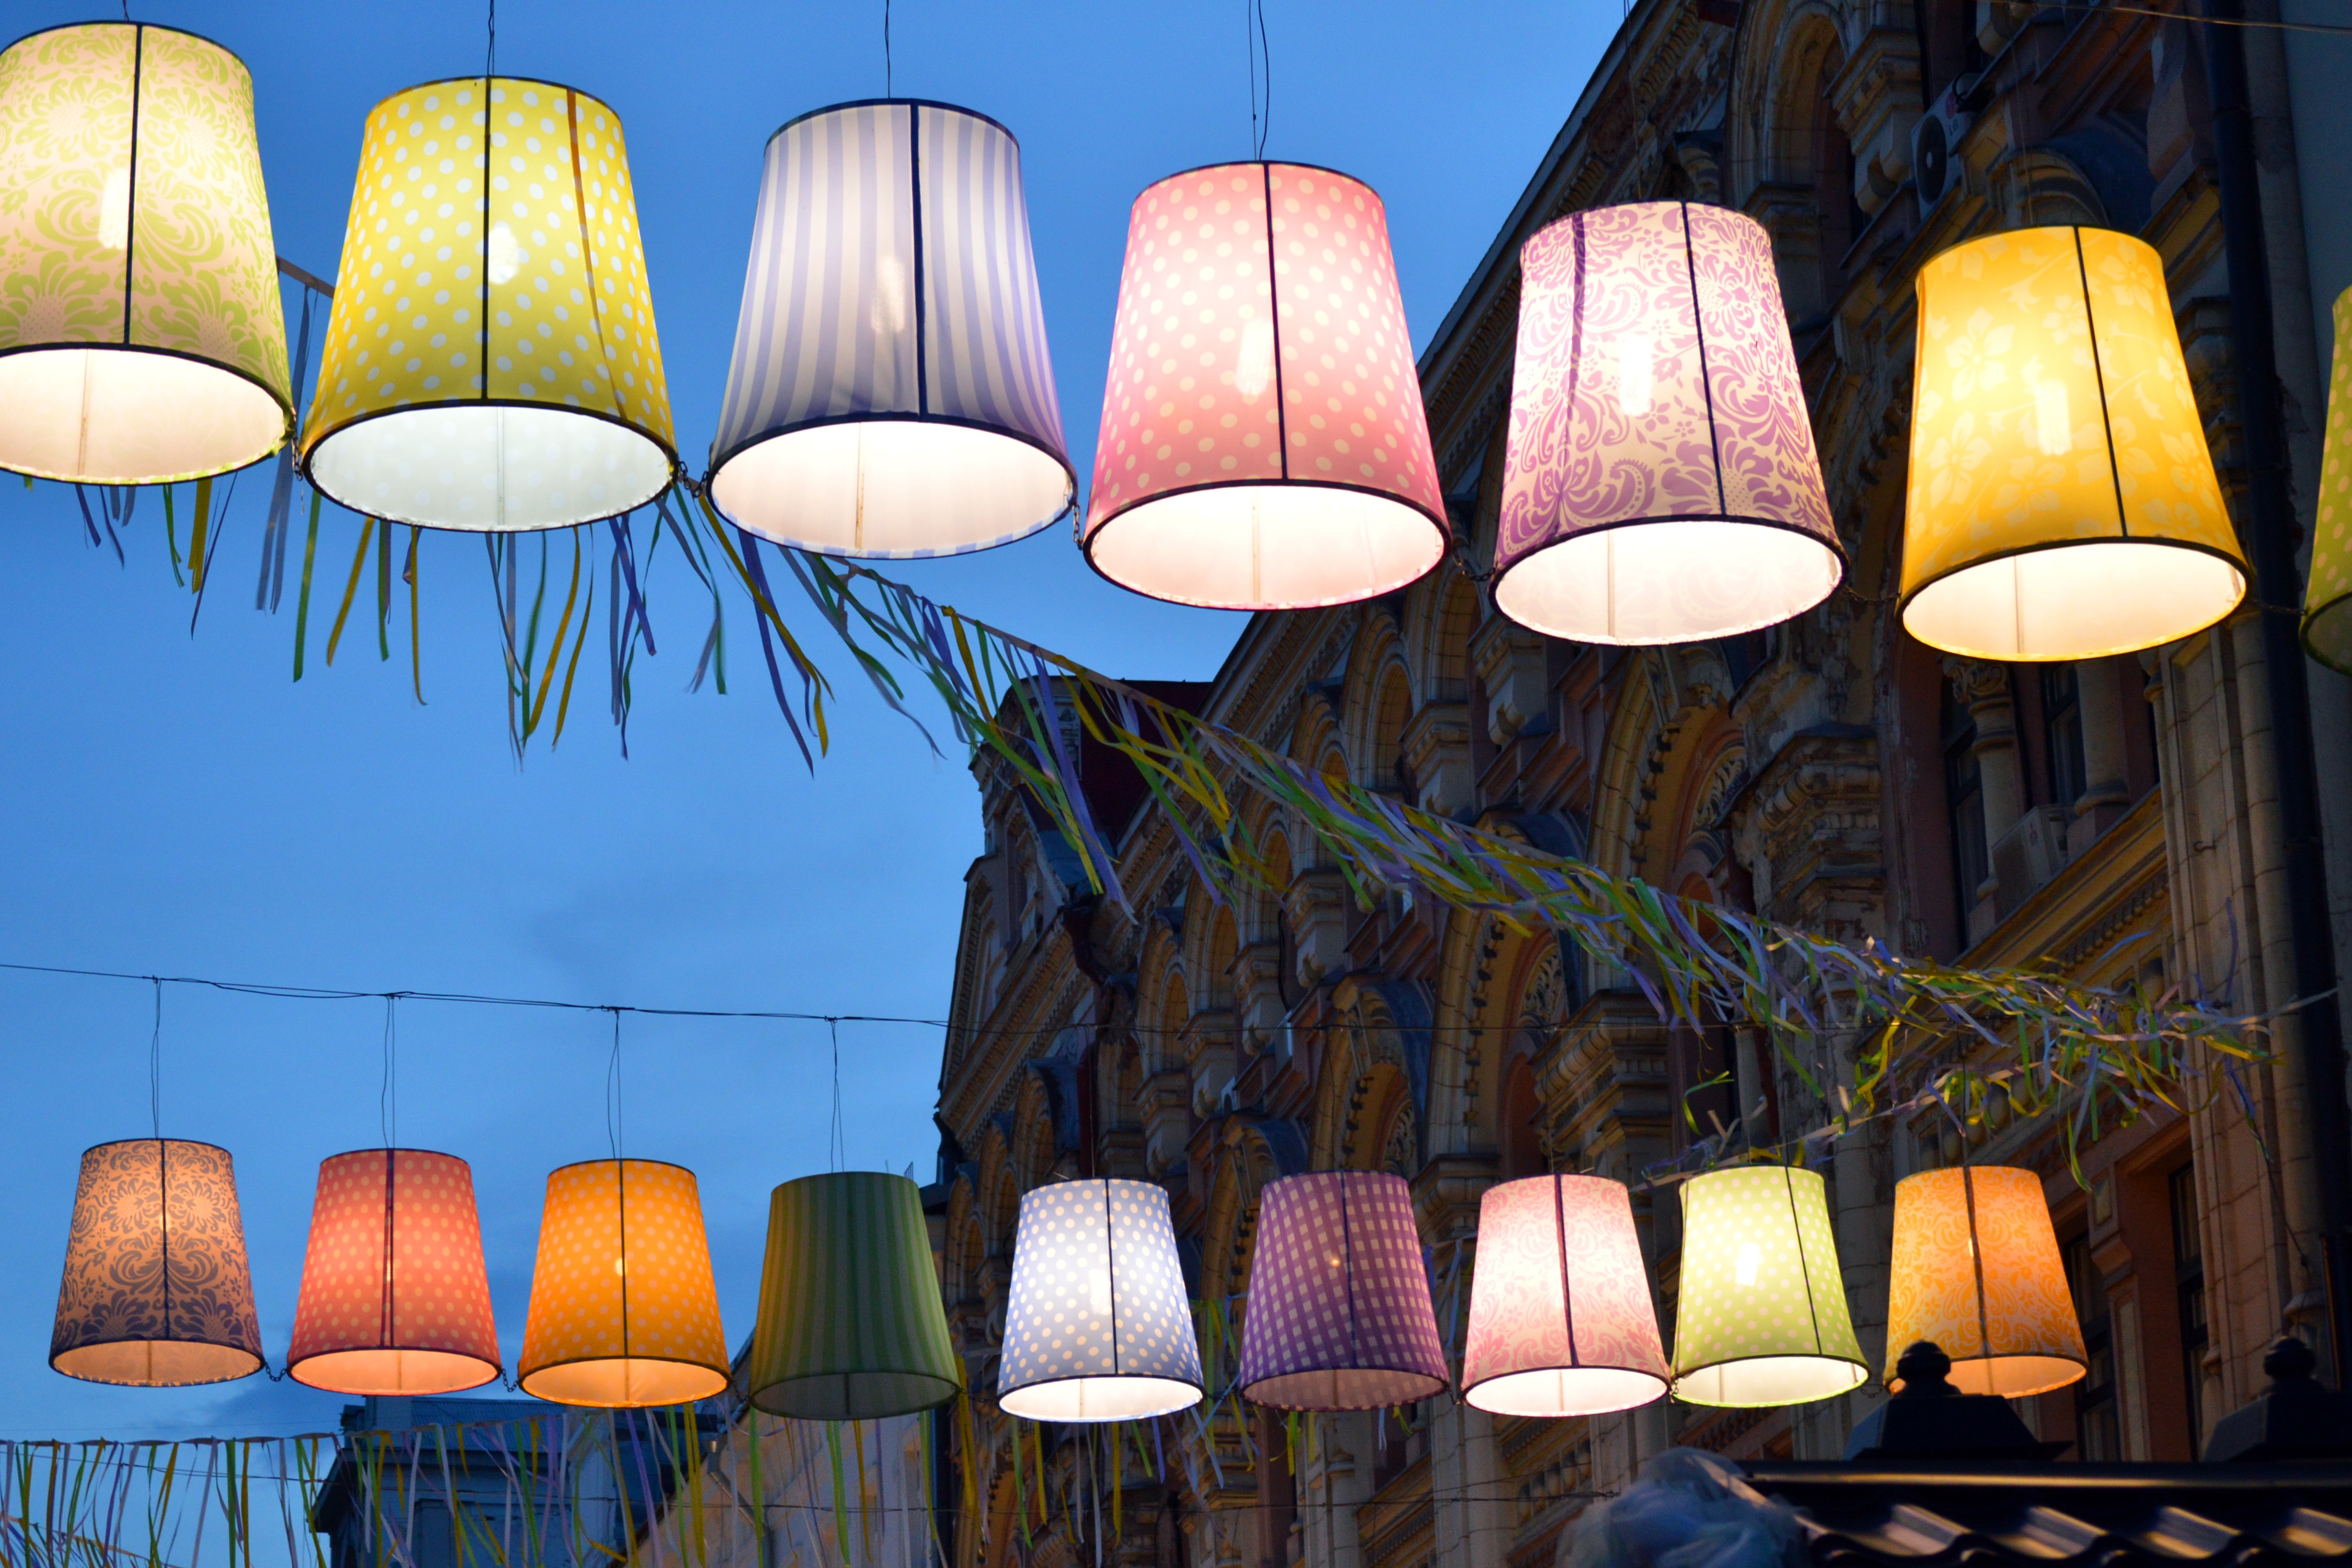
outdoor, walking, creative, light, glowing, architecture, people, sky, street, night, window, glass, building, city, urban, downtown, summer, dark, celebration, evening, color, blue, shopping, colorful, ice cream, lighting, decor, festive, illuminated, interior design, district, festival, design, lamps, light fixture, beautiful, center, scene, nice, moscow, european, chandelier, russia, decorations, fest, ornaments, artsy, city center, russian federation, man made object, window covering